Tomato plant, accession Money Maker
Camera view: horizontal (90 deg, fisheye); turntable rotation: 90 degrees
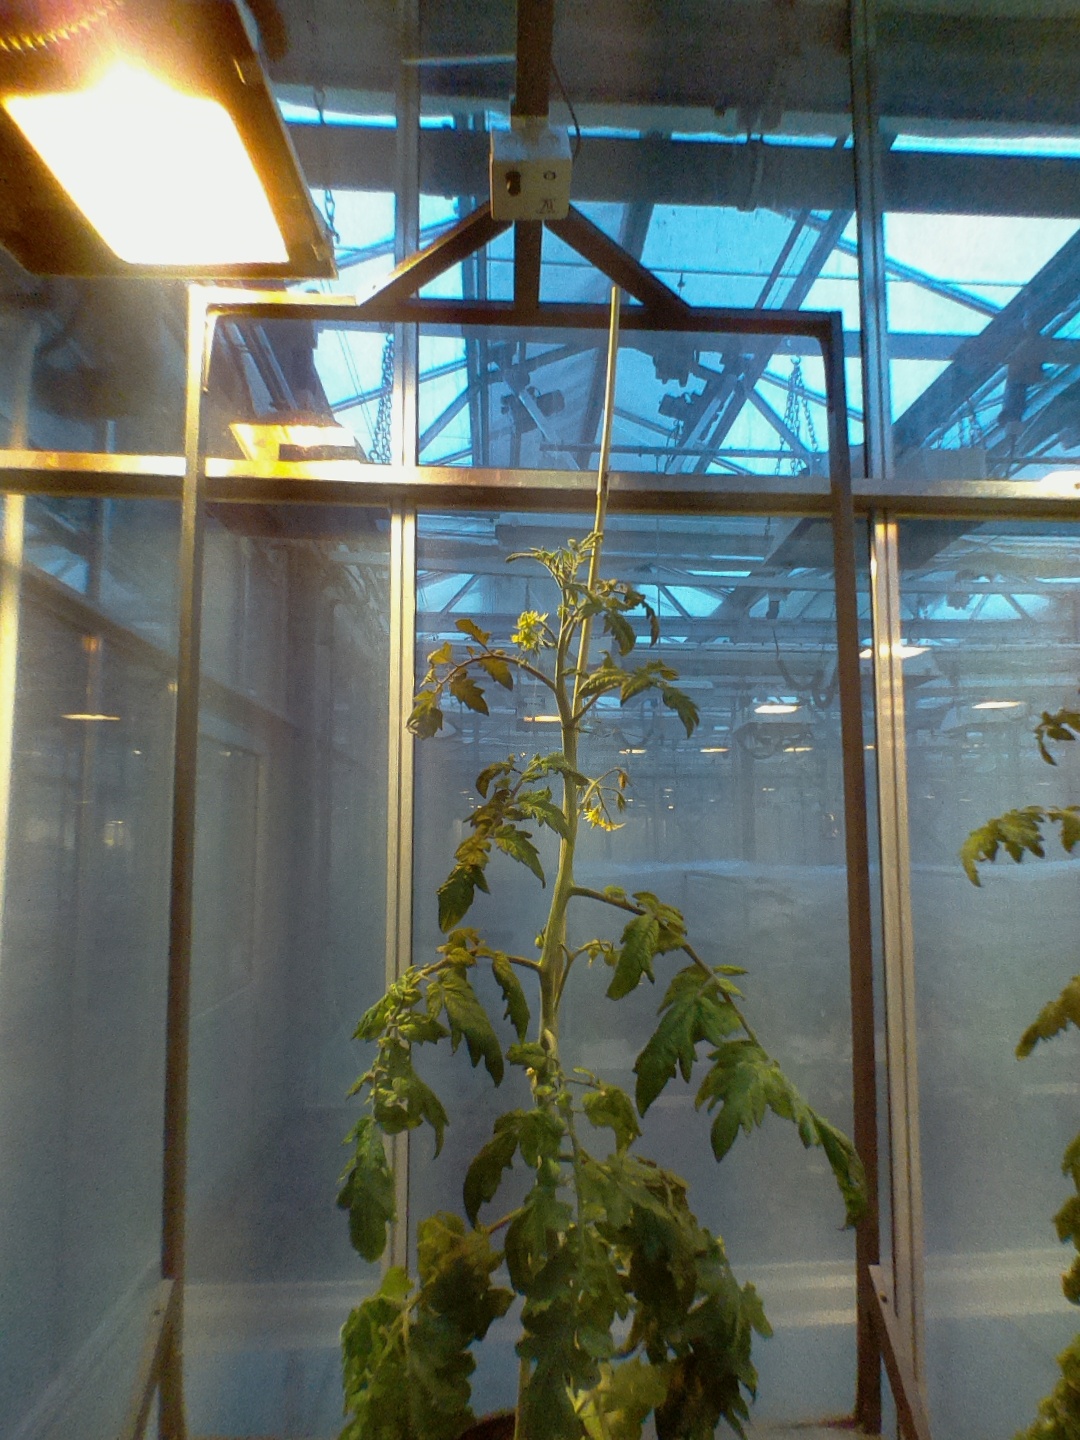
BBCH growth stage 70: Fruits at the main stem or branches visibles